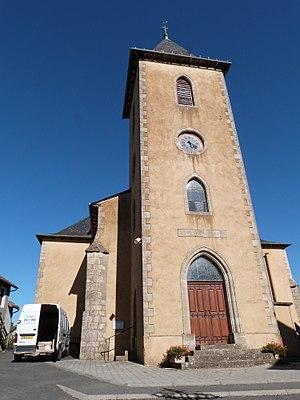
Eglise de Vaureilles
Vaureilles est une commune française située dans le département de l'Aveyron, en région Occitanie.